SS Brighton (1903)

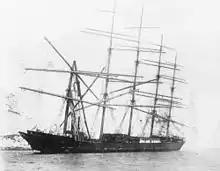
Wreck of the "Preußen"

On 5 November 1910 "Brighton" was involved in a collision with the windjammer "Preußen" south of Newhaven. "Brighton" returned to Newhaven to summon aid, and the tug "Alert" was sent to assist "Preußen", which was towed towards Dover. It was intended to anchor her off Dover but both anchor chains broke and "Preußen" was driven onto rocks where she sank as a result of the damage inflicted to her. The master of "Brighton" was found to be responsible for the accident and lost his licence as a result. He later committed suicide by shooting himself in a London pub.